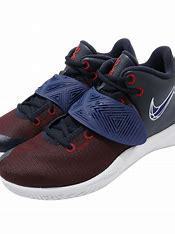
Brand: Nike
Model: Kyrie Flytrap 3